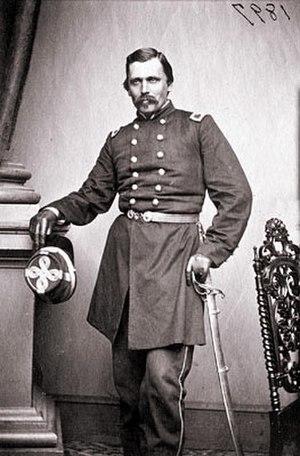
Włodzimierz Bonawentura Krzyżanowski est un ingénieur, homme politique et militaire américain d'origine polonaise.